Blackface

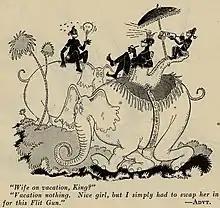
FLIT advertisement by Dr. Seuss depicting blackface-styled caricatures of Black people

There is no consensus about a single moment that constitutes the origin of blackface. Arizona State University professor Ayanna Thompson links the beginning of blackface to stage practices within the Medieval Europe miracle or mystery plays. It was common practice in medieval Europe to use bitumen and soot from coal to darken skin to depict corrupted souls, demons, and devils in blackface. Louisiana State University professor Anthony Barthelemy stated, "“In many medieval miracle plays, the souls of the damned were represented by actors painted black or in black costumes... In [many versions], Lucifer and his confederate rebels, after having sinned, turn black.”